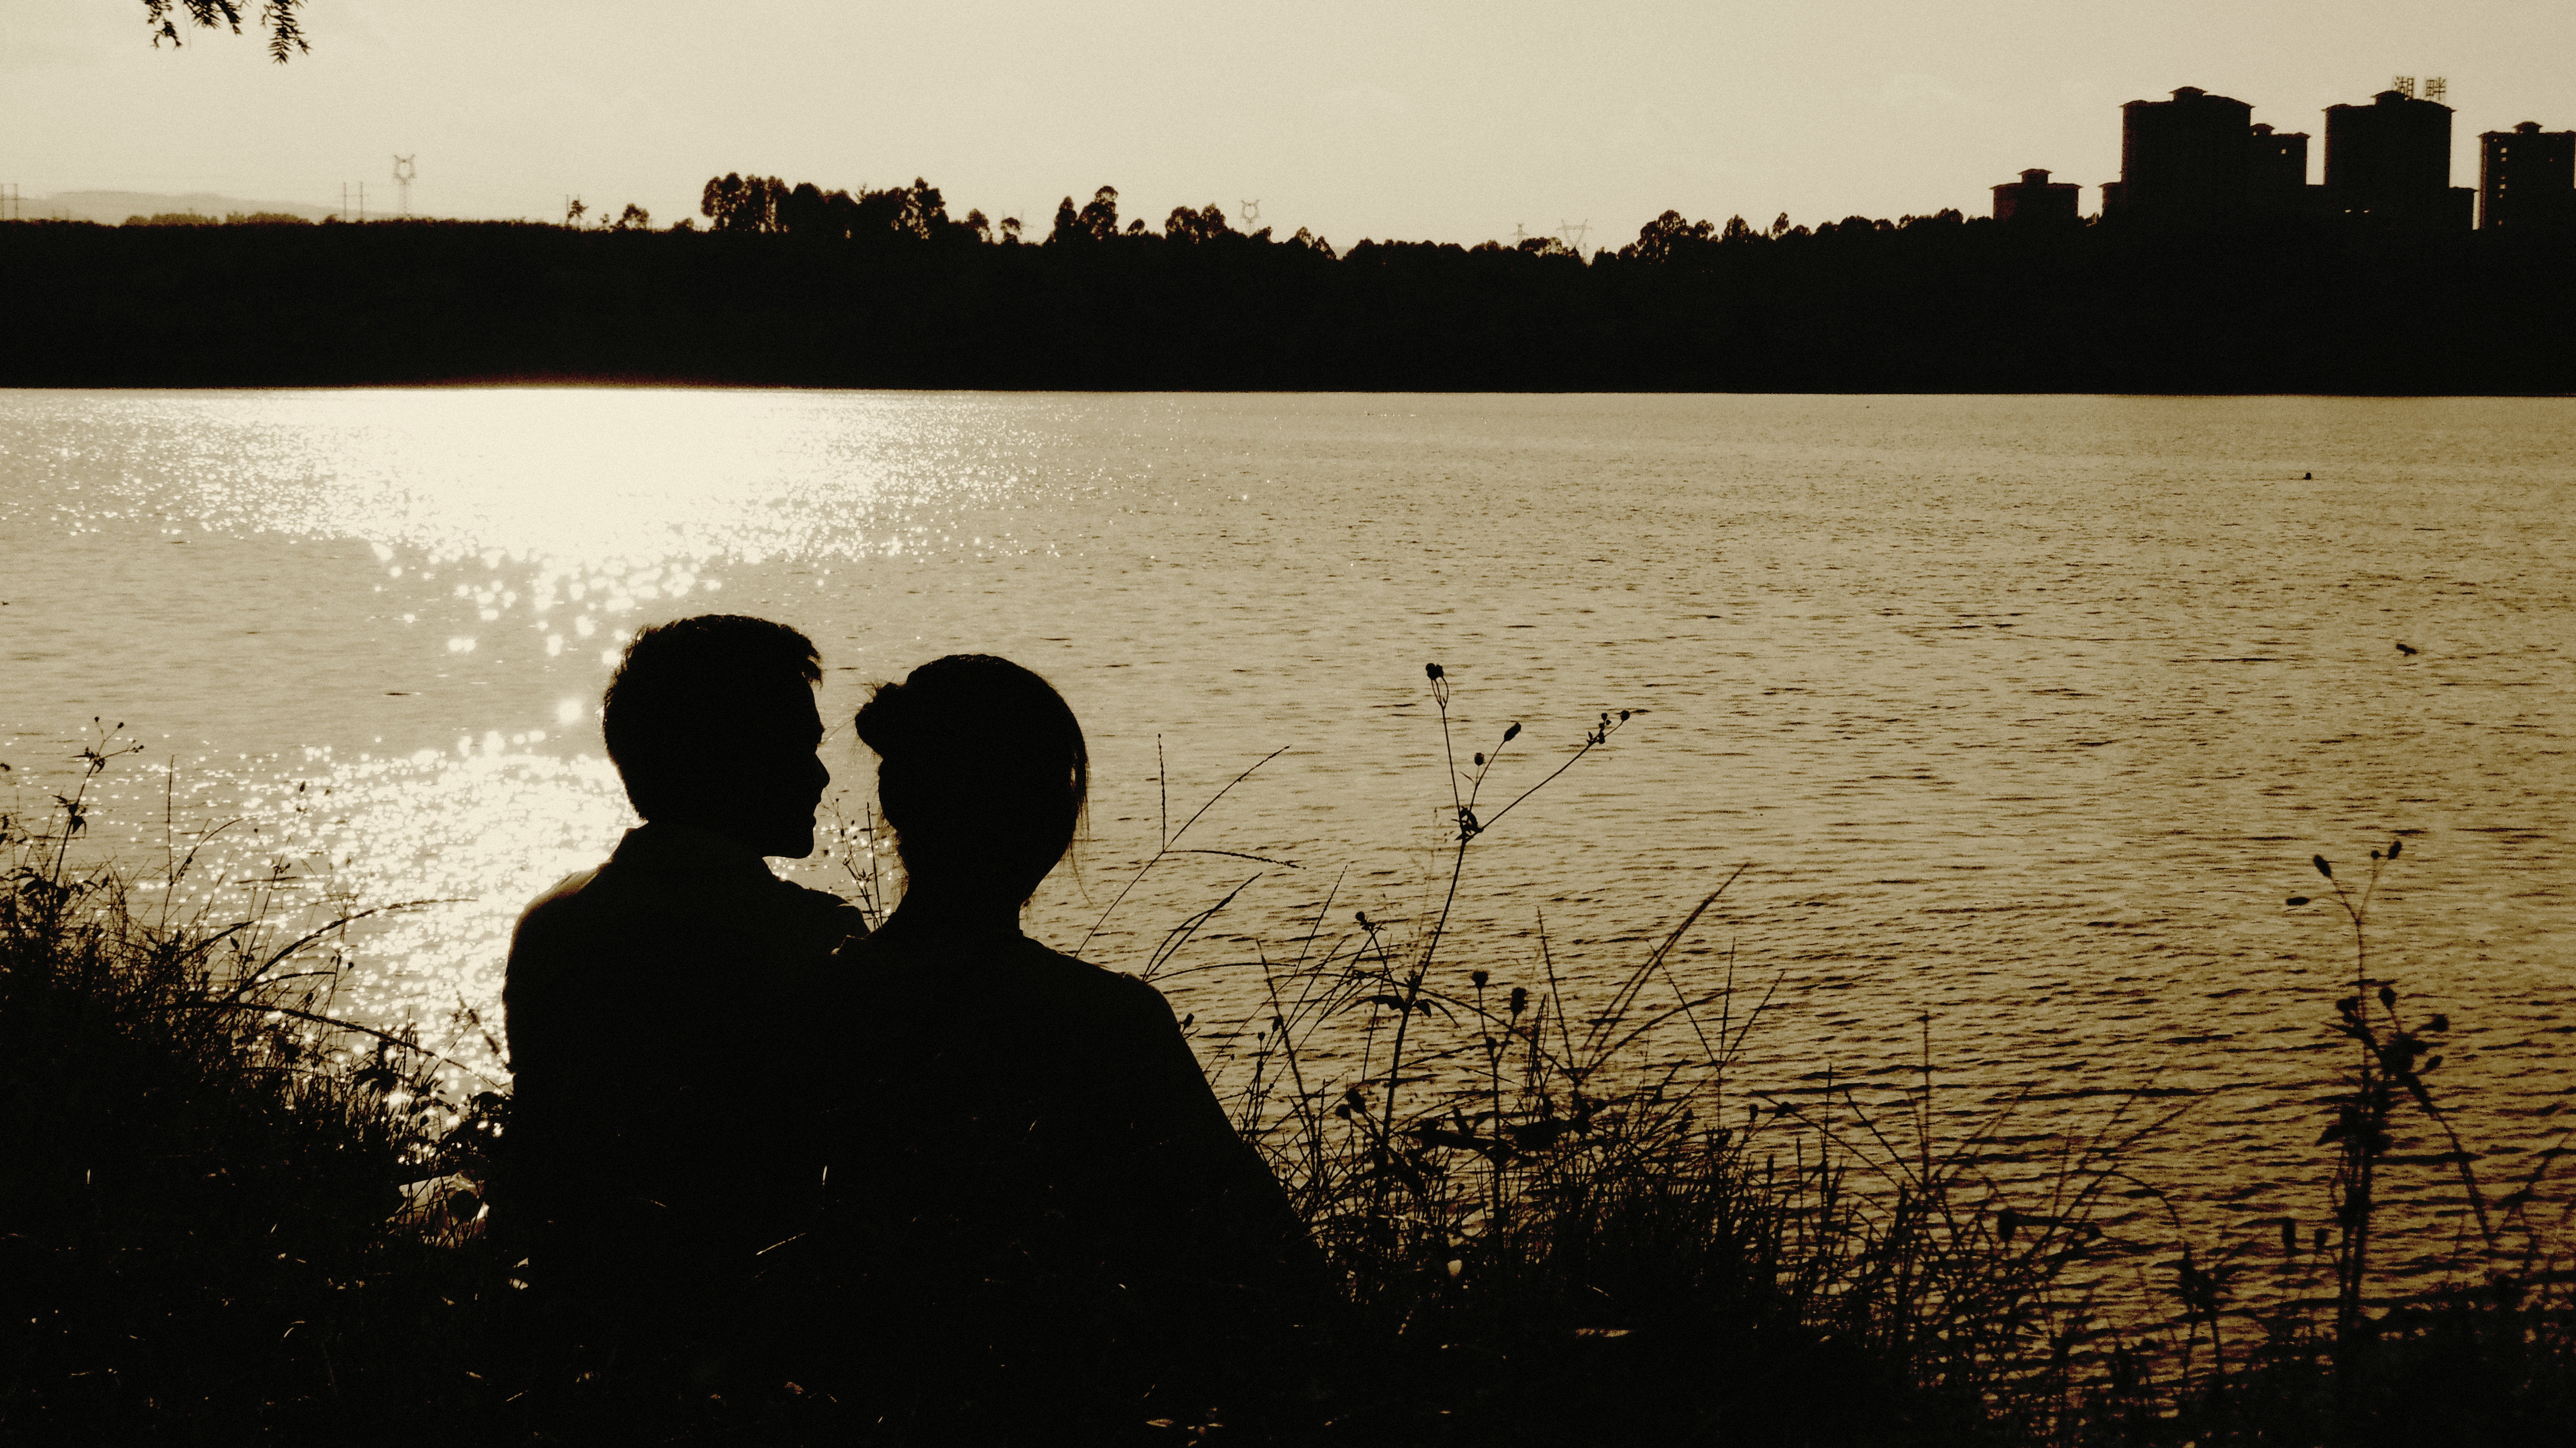
sea, silhouette, sunset, sunlight, morning, lake, dawn, dusk, love, evening, twilight, reflection, romance, romantic, relationship, photograph, emotion, a pair of, interaction